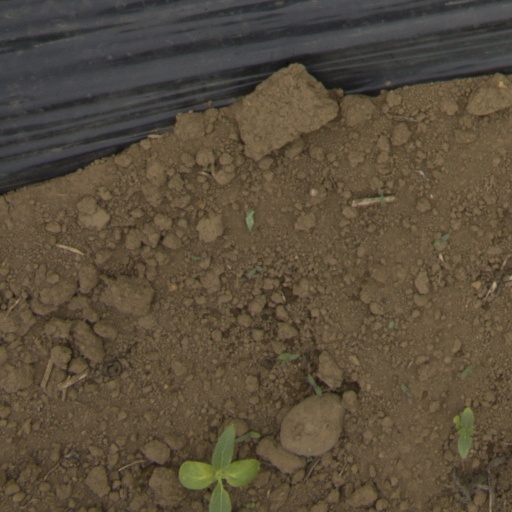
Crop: Jerusalem artichoke